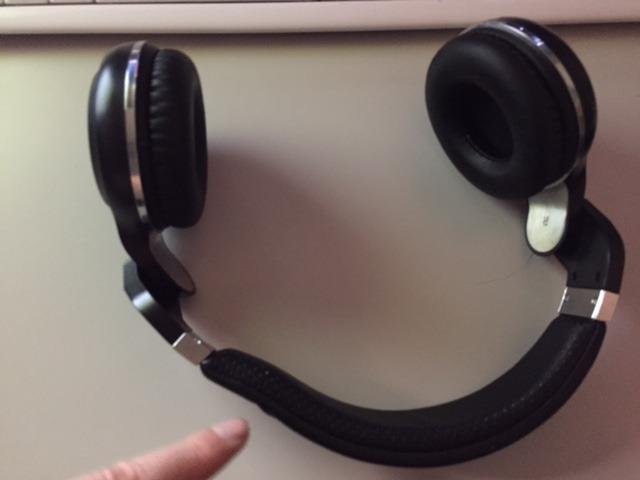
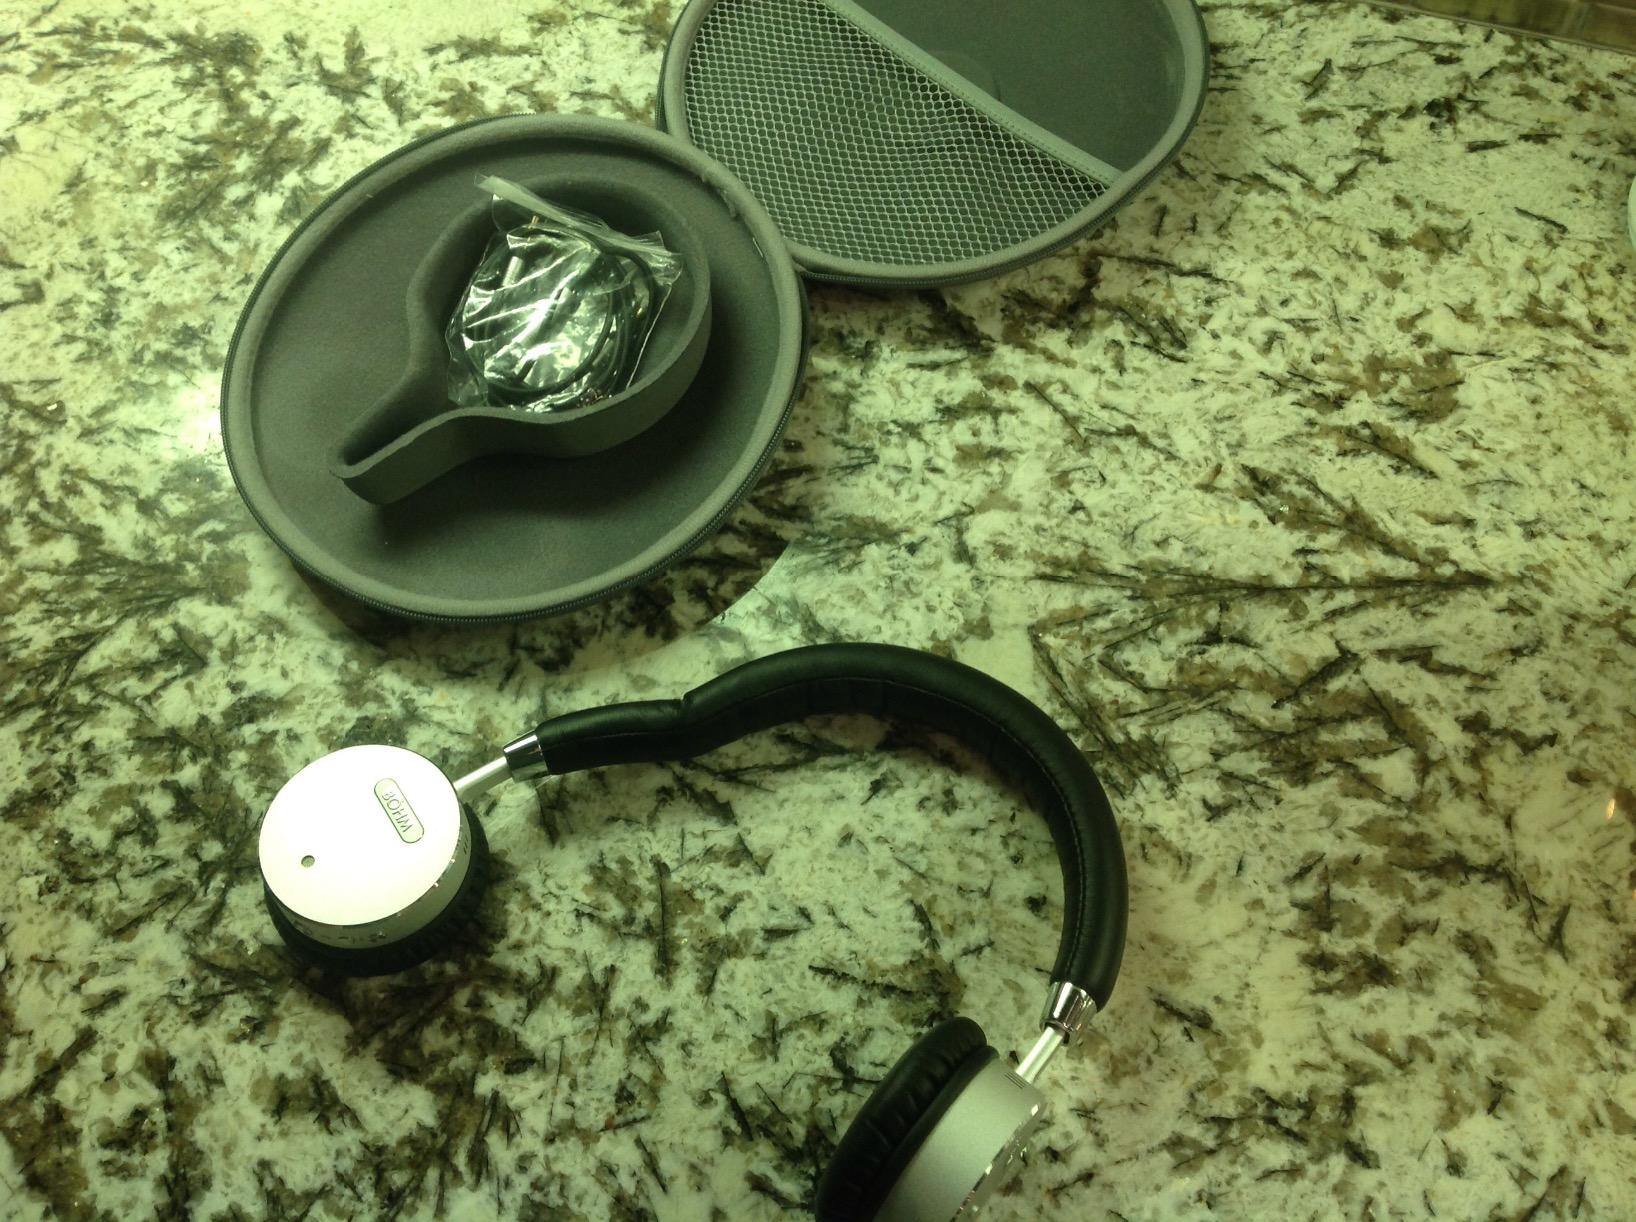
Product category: headphones
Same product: no